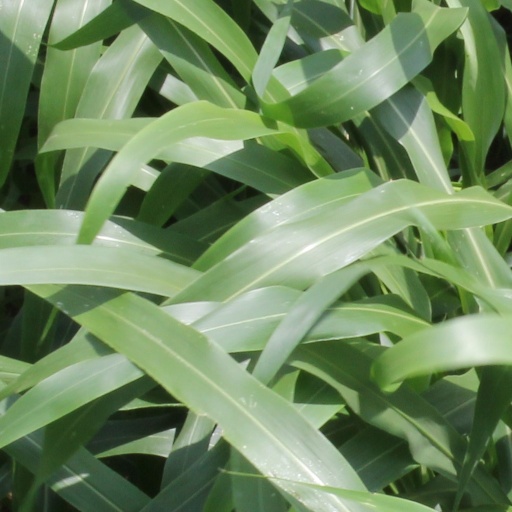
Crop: sorghum